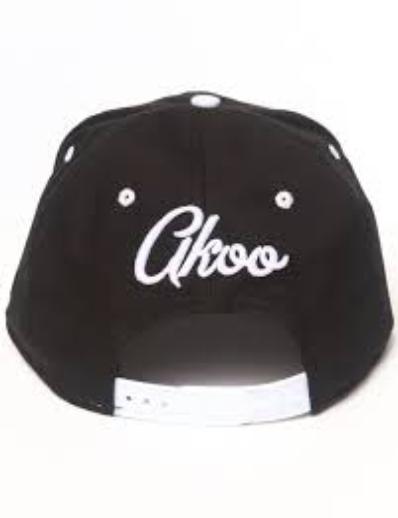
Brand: AKOO
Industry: Clothes